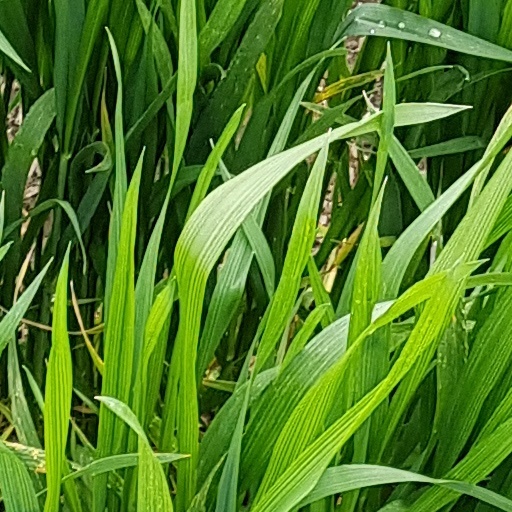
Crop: wheat